European emigration

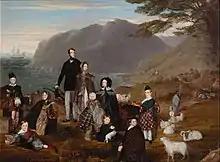
Scottish Highland family migrating to New Zealand by William Allsworth.

There was mass European emigration to the Americas, Australia, New Zealand, and South Africa in the 19th and 20th centuries, as a result of a dramatic demographic transition in 19th-century Europe, subsequent wars and political changes on the continent.